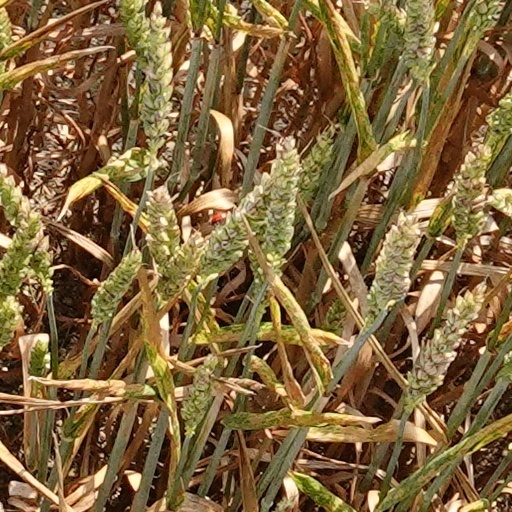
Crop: wheat